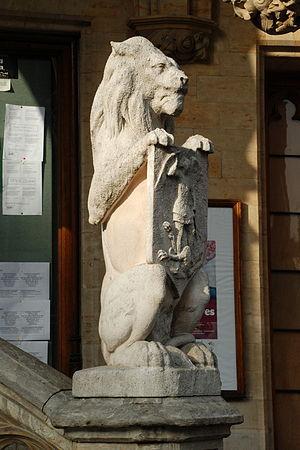
Belgique - Bruxelles - Hôtel de ville de Bruxelles - Perron - Lion
L'hôtel de ville de Bruxelles est un édifice de style gothique et classique situé sur la Grand-Place de Bruxelles en Belgique, au sud de la place. Il fait face à la Maison du Roi.